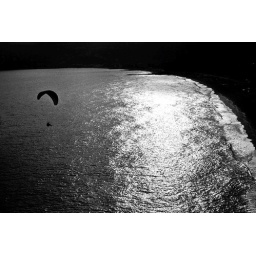
flying high in the sky